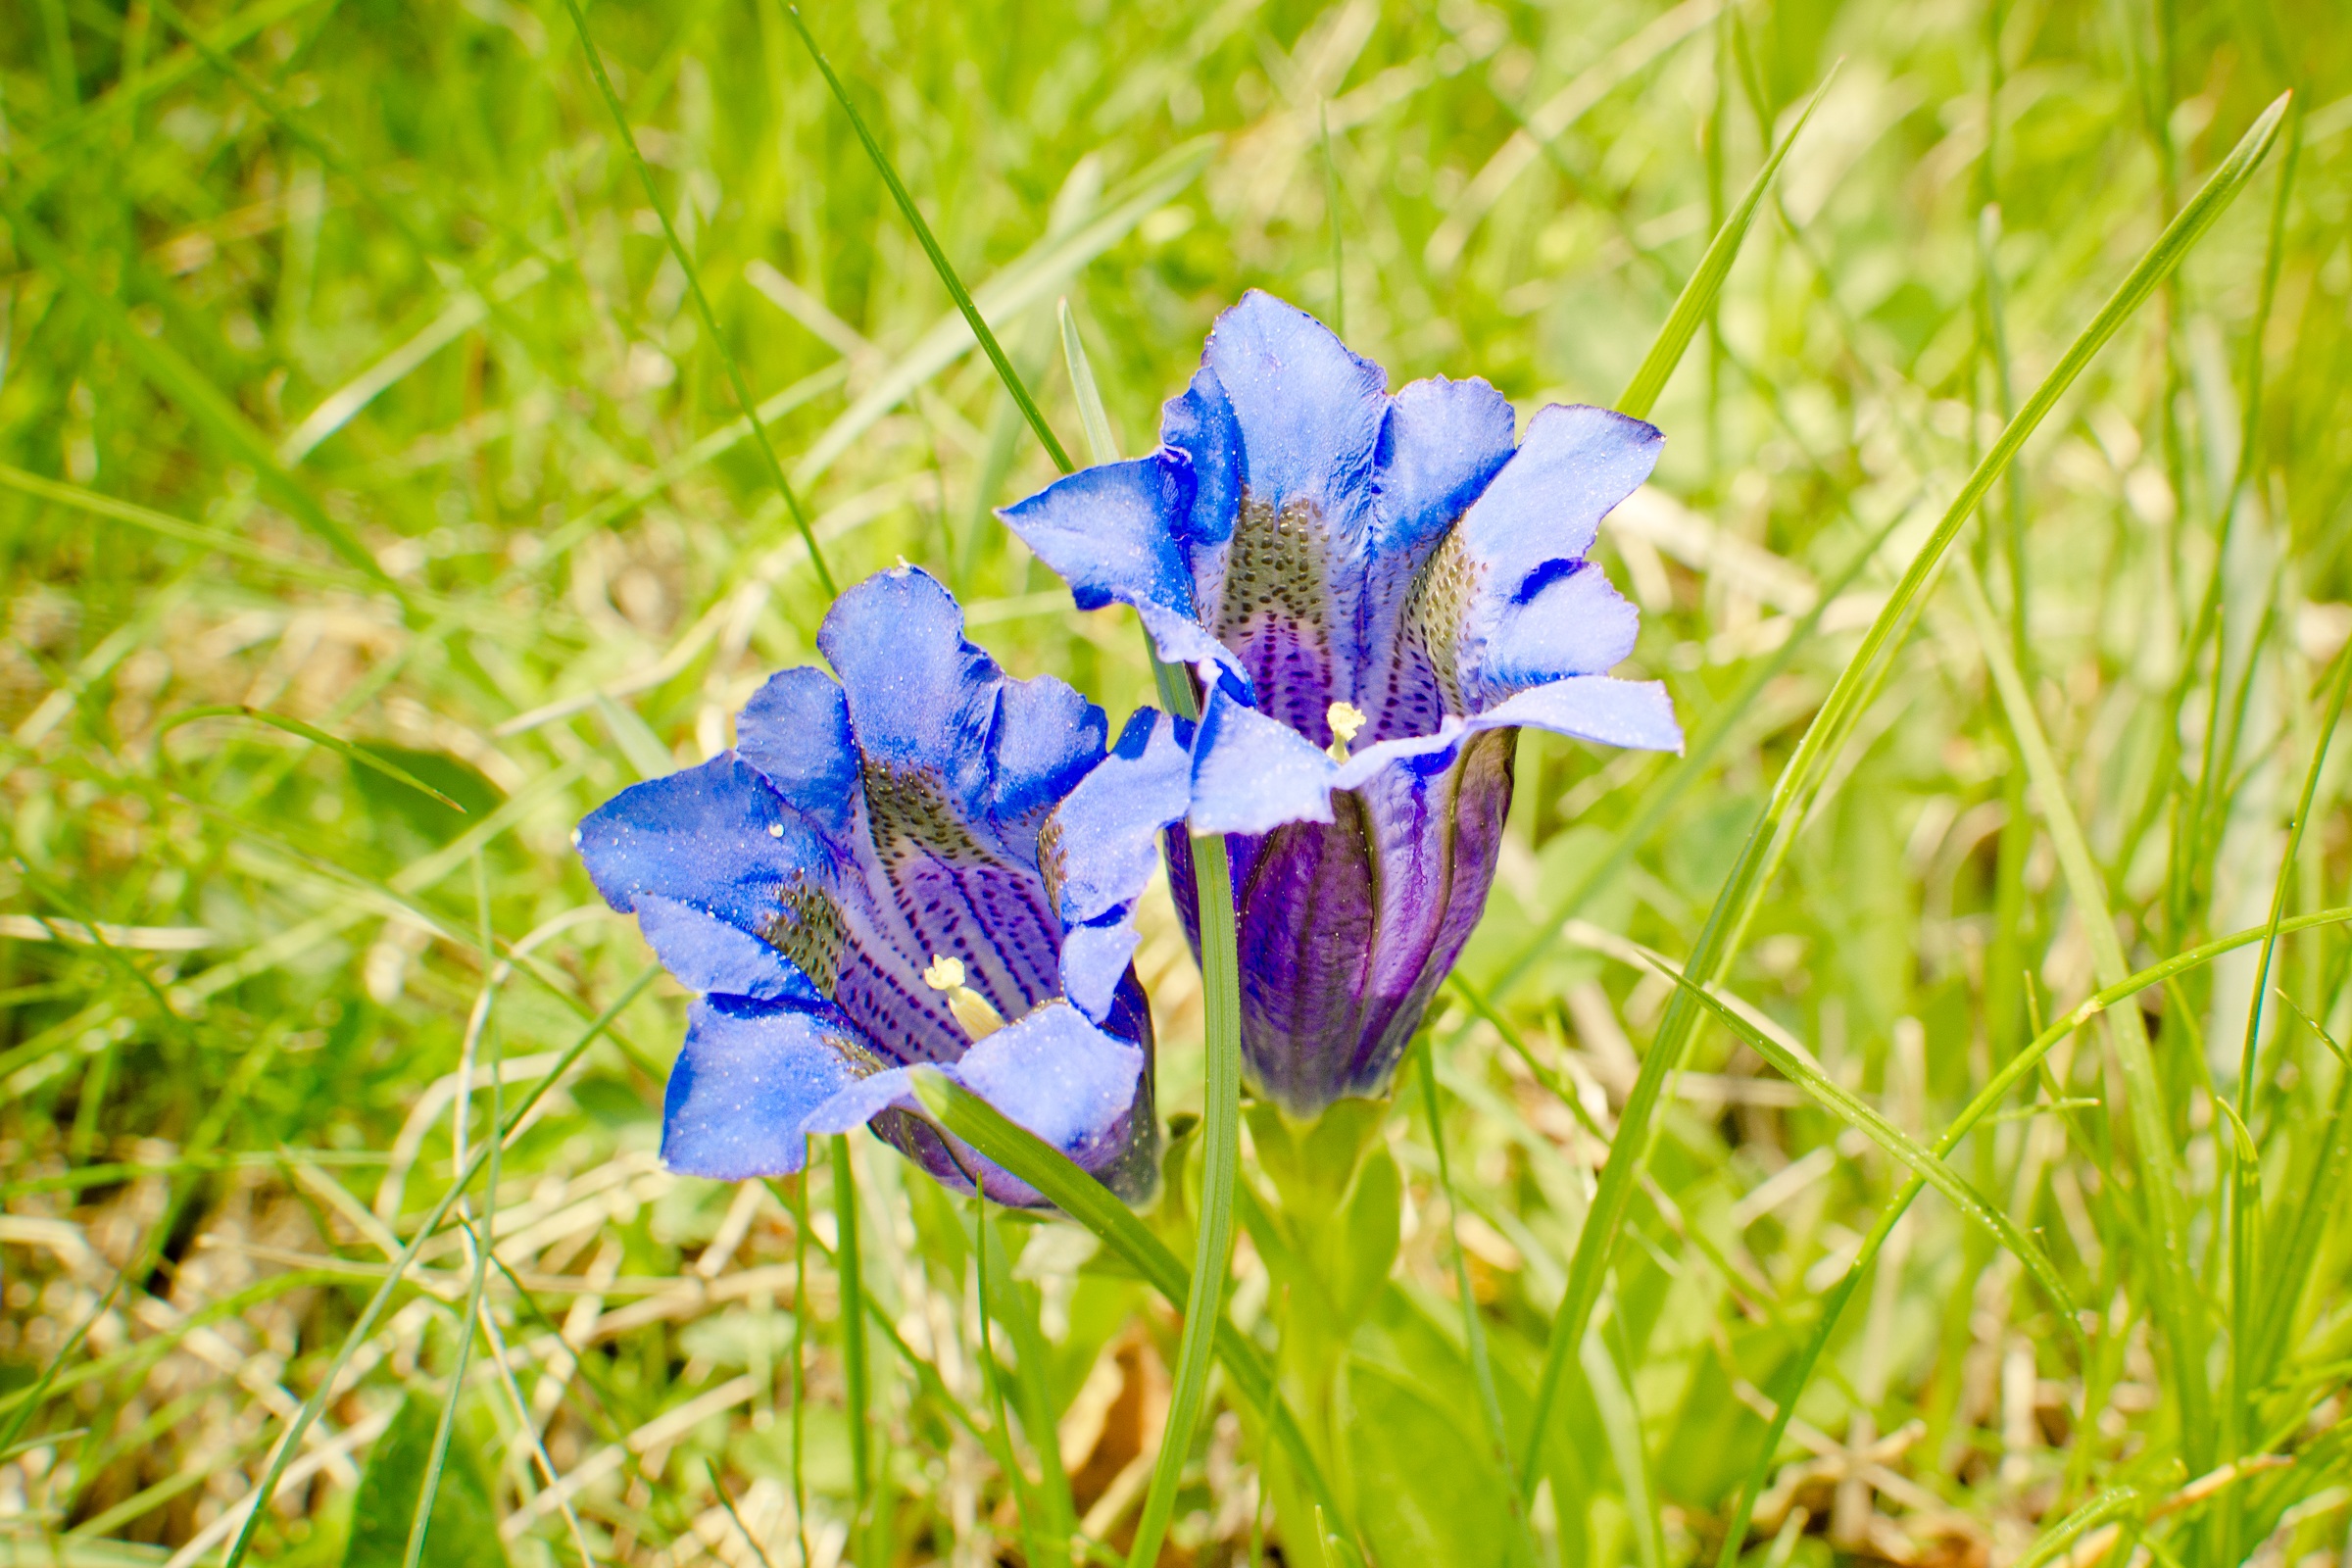
nature, grass, blossom, plant, meadow, prairie, flower, bloom, pasture, alpine, botany, blue, flora, wildflower, iris, eye, macro photography, flowering plant, alpine flower, alpine meadow, alpine flora, alpine plant, gentian plant, iris versicolor, clusius gentian, alpine gentian, gentians, gentianeae, land plant, iris family